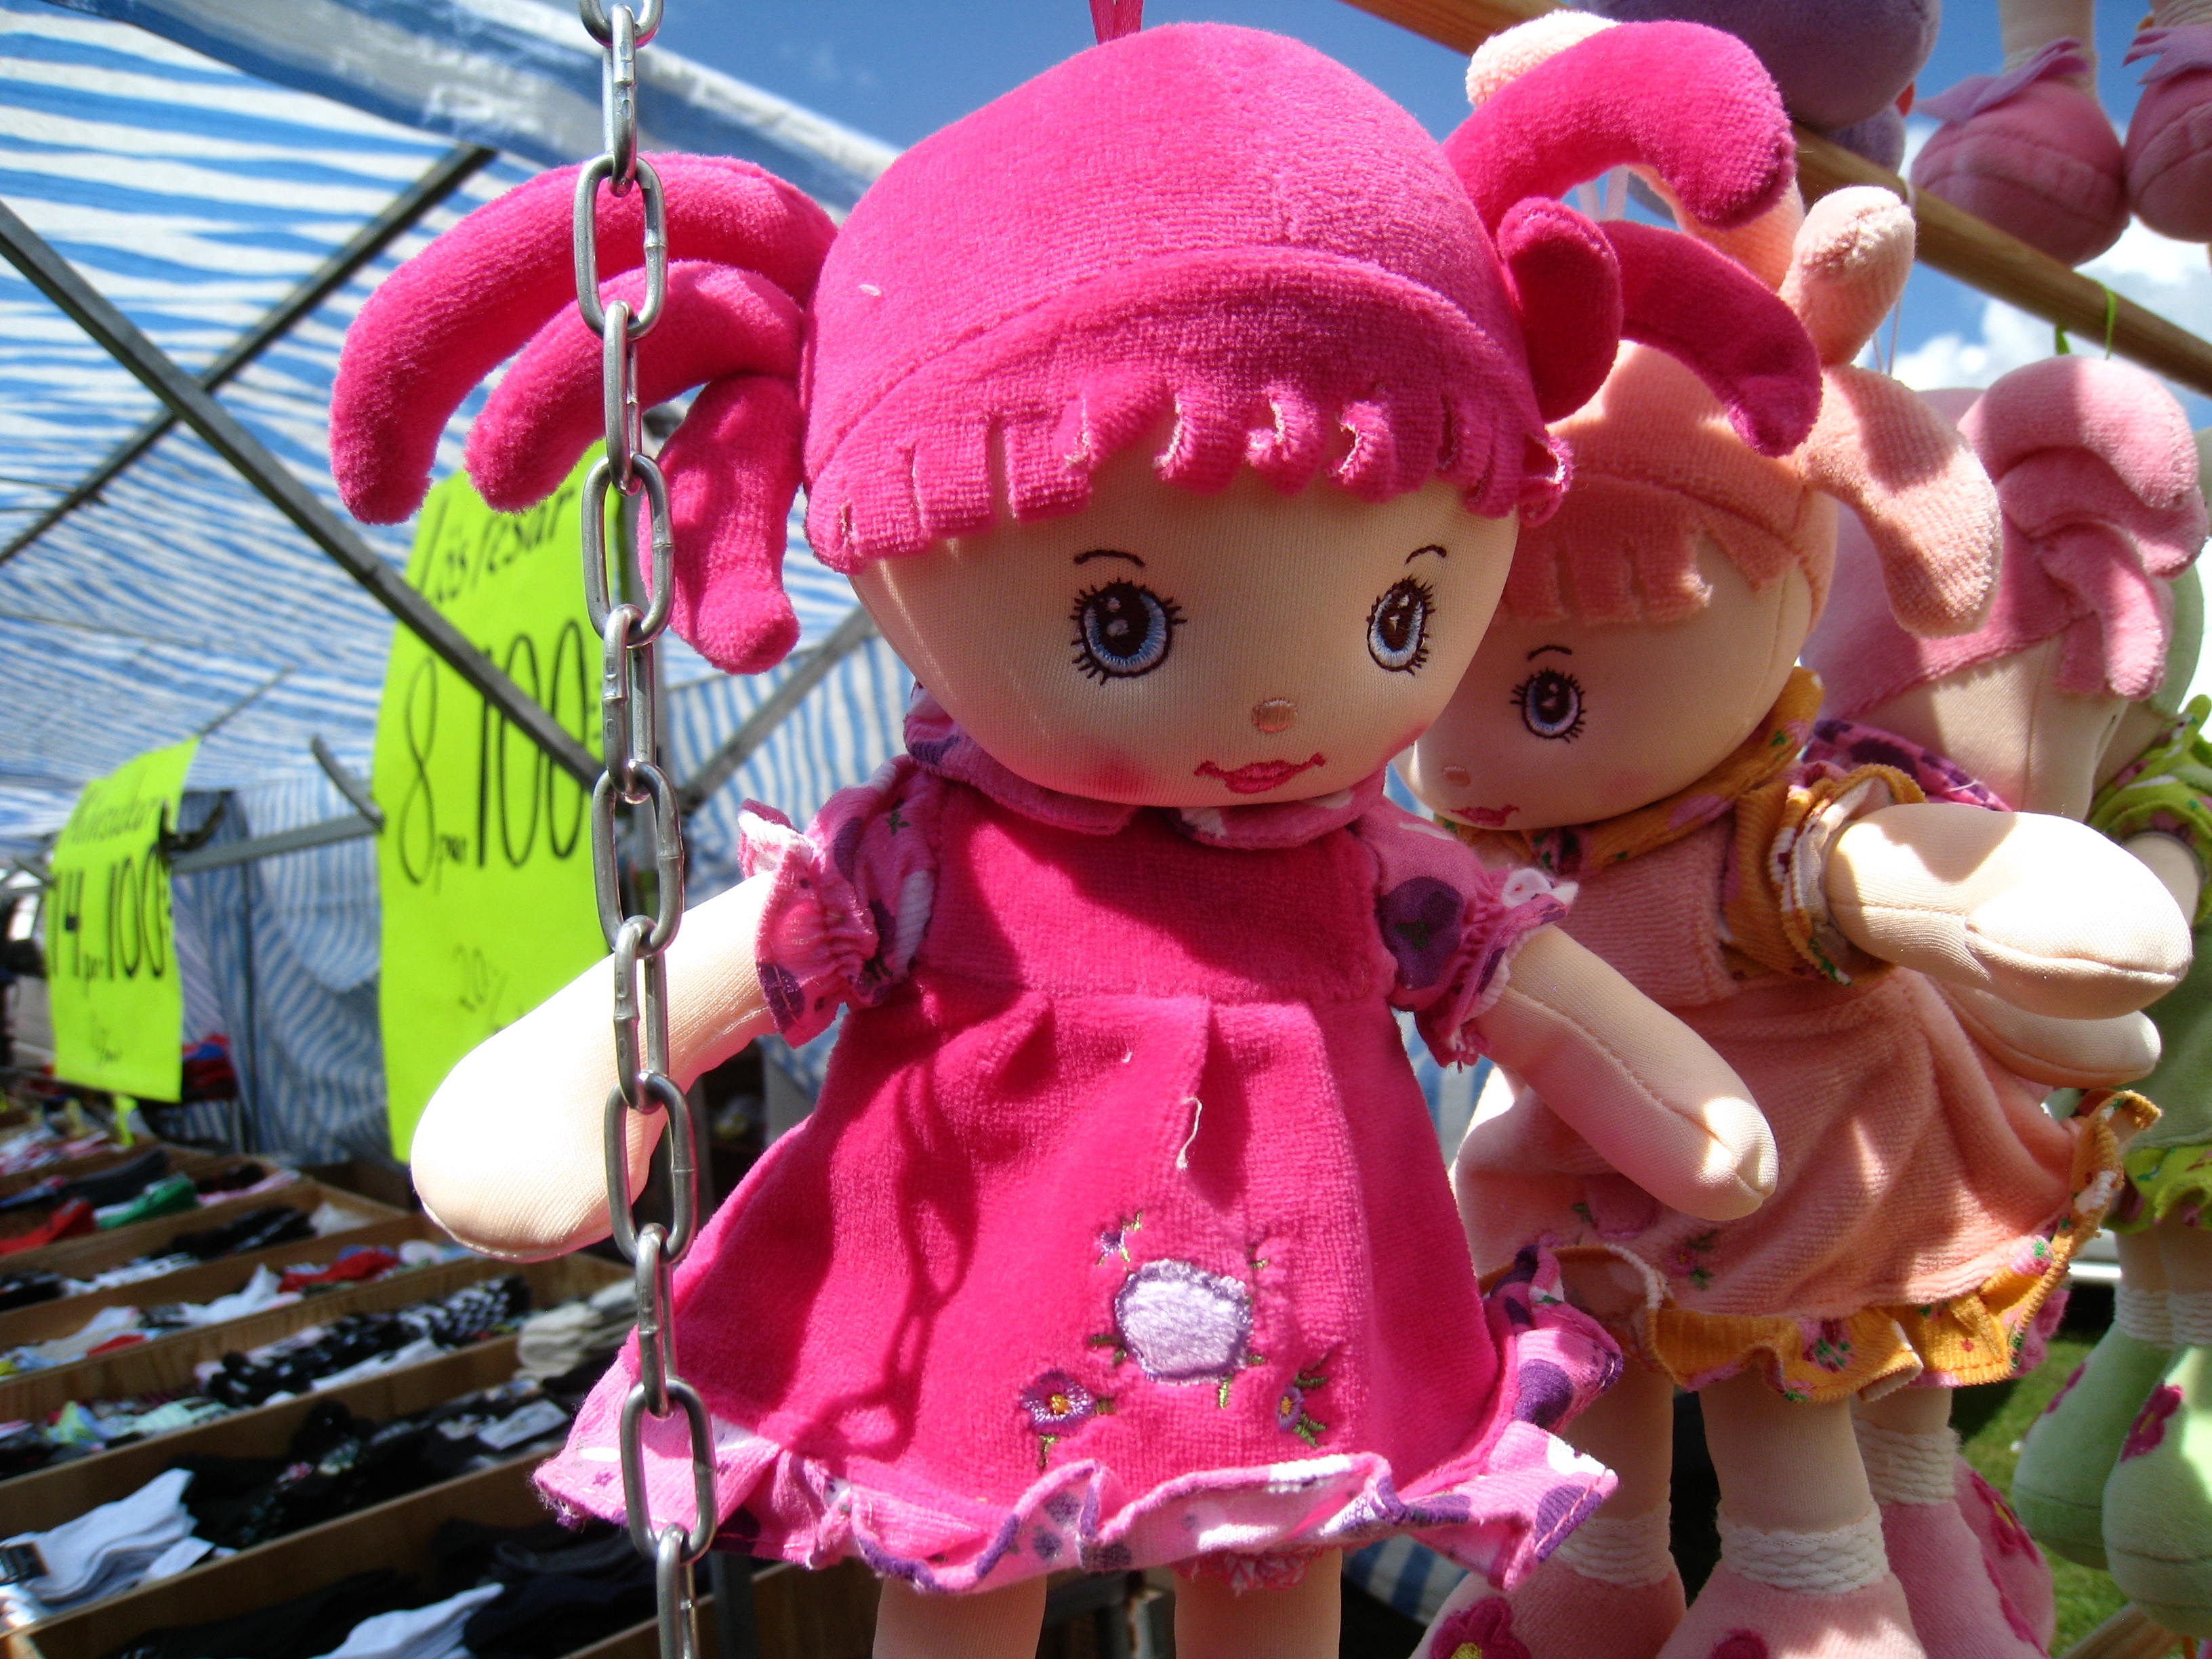
flower, summer, market, pink, toy, doll, colors, dolls